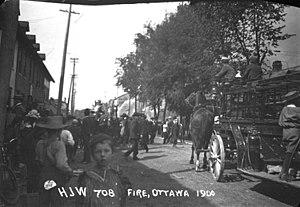
Une rue d'Ottawa durant l'évacuation.
Le grand feu de Hull est un grand incendie ayant détruit une partie de la ville canadienne de Hull au Québec et une partie de la capitale canadienne, Ottawa, en 1900.